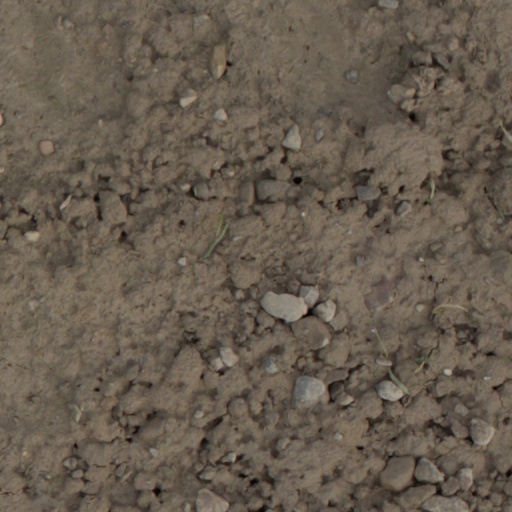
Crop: wheat